Knežija

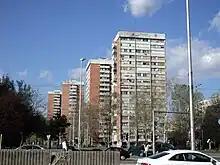
Buildings in Knežija

Knežija is one of the older parts of Trešnjevka, Zagreb, Croatia. The area covered by the local city council Knežija has around 12,000 inhabitants.